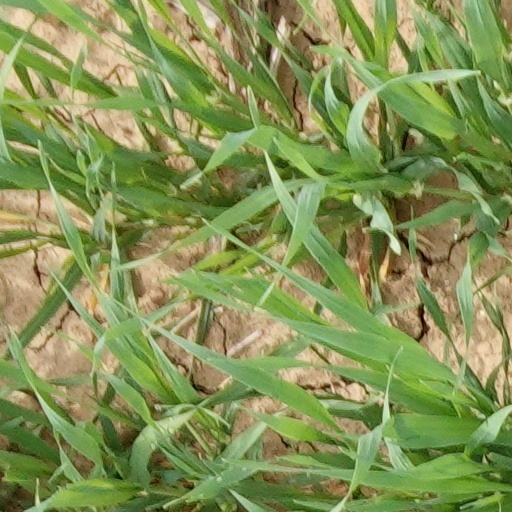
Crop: wheat